William A. Huntley

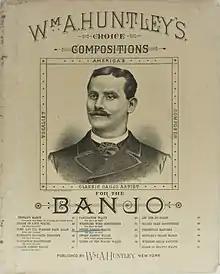
1883. Sweet Pretty Waltz. Shows published banjo compositions.

The minstrelsy show-business of the 1860s, when Huntley was breaking into his career, meant performing in blackface. However Huntley also engaged with performing groups that labeled themselves vaudeville and with pantomime groups. He performed his solo act in variety shows, where he had more control over how he presented himself.